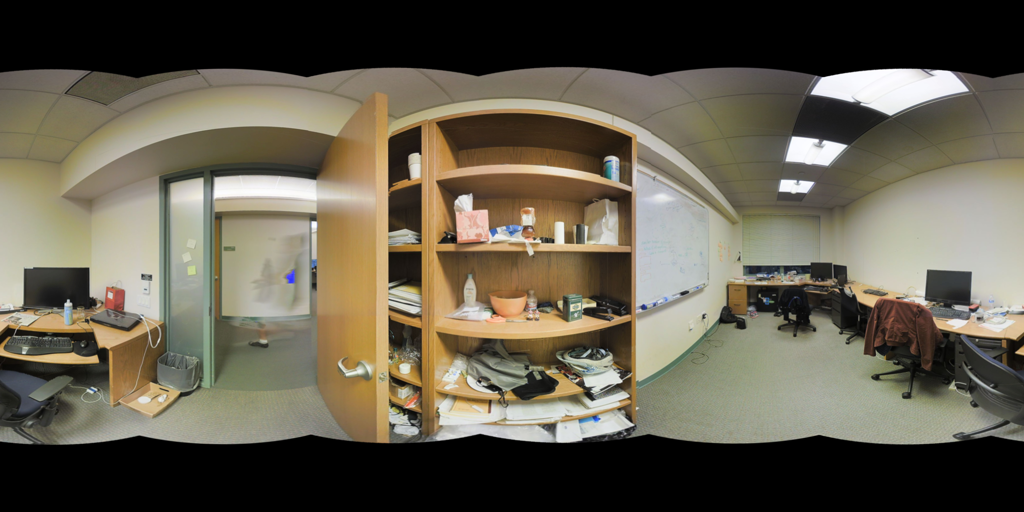
Referred object: the small black trash can near the door

Referred object: the large wooden bookshelf